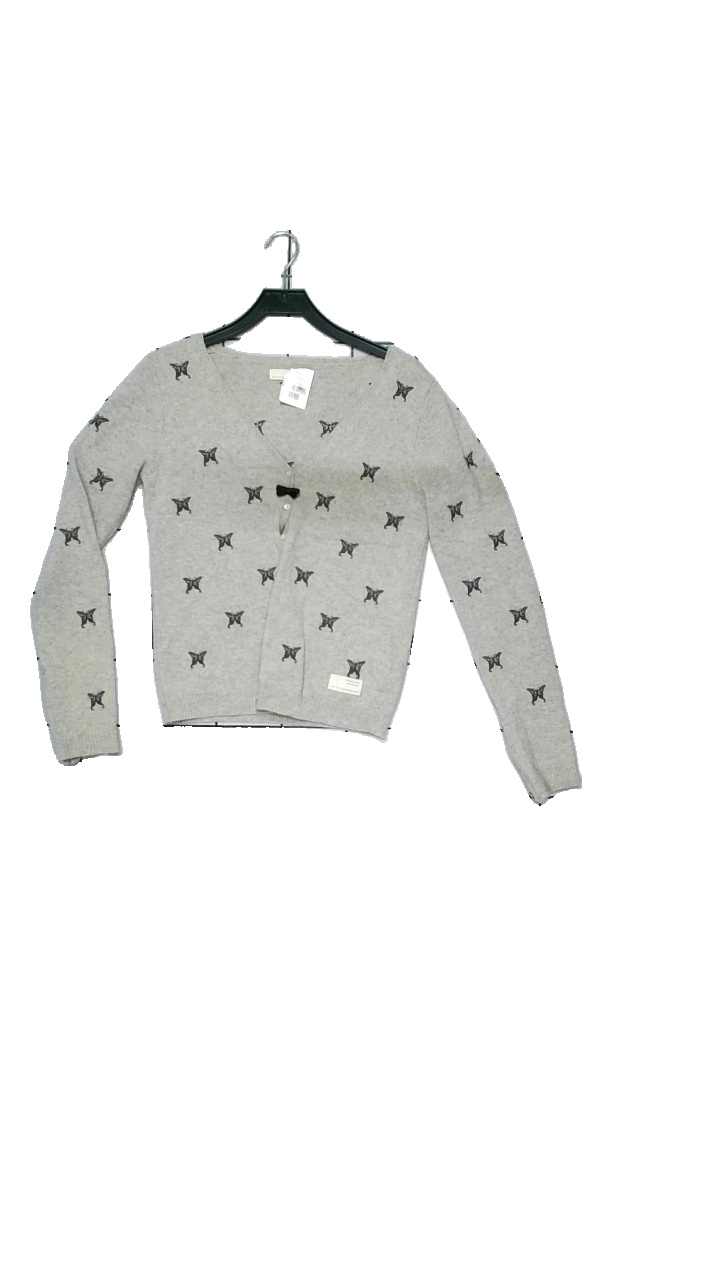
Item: Cardigan (Ladies)
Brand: Odd Molly
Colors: Black, Grey
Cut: Regular
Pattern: Geometric print
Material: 80% lambswool, 20% nylon
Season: All
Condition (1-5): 4
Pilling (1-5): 3
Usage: Reuse
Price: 100-150